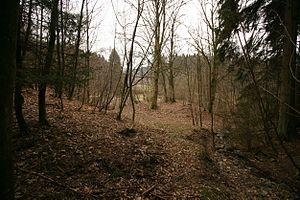
La liste des mottes castrales et châteaux à mottes recense les fortifications de terre élevées durant le Moyen Âge comme : les enceintes de terres, les mottes castrales ou « château de terre », les maisons fortes à plate-forme fossoyées et les châteaux de pierre édifiés postérieurement sur une motte, désignés comme « châteaux à motte » ou « châteaux de terre », tous pays confondus. Les sites fortifiés sont classés par pays.